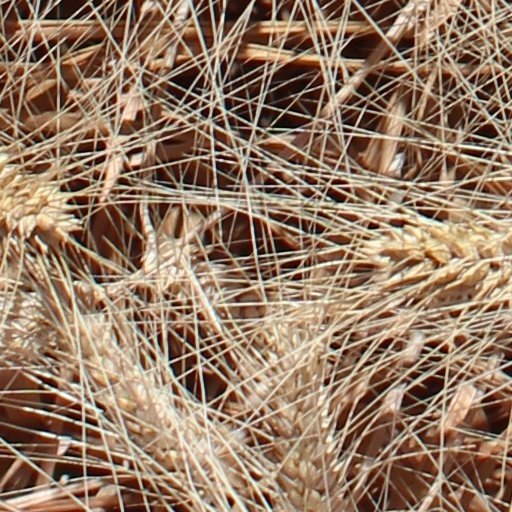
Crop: wheat